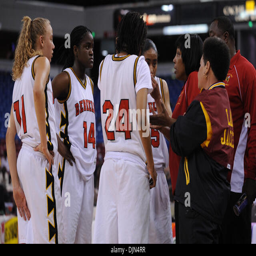
coaches gather with players during a timeout against state school in the 1st period